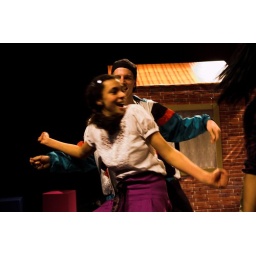
Foto's van de Try Out van Booming Rotterdam door Young Stage in de Hennekijnstraat. Fotograaf Jaap Kooiman